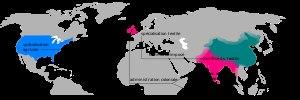
Les guerres de l’opium sont des conflits motivés par des raisons commerciales qui opposèrent la Chine de la dynastie Qing, voulant interdire le commerce de l’opium sur son territoire, à plusieurs pays occidentaux, au XIXᵉ siècle.
En économie, l'avantage comparatif est le concept principal de la théorie traditionnelle du commerce international. Il a été approché par Robert Torrens en 1815 et démontré pour la première fois par l’économiste britannique David Ricardo en 1817 dans ses Principes de l’économie politique et de l’impôt. La théorie associée à l’avantage comparatif explique que, dans un contexte de libre-échange, chaque pays a intérêt à se spécialiser dans la production pour laquelle il dispose de l'écart de productivité le plus fort en sa faveur, ou le plus faible en sa défaveur, comparativement à ses partenaires.